History of plug-in hybrids

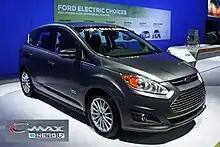
The Ford C-Max Energi was released in the U.S. in October 2012.

Sales of plug-in hybrid cars in the Netherlands during 2012 have been notable, as PHEV sales took the lead over all-electric cars during the first nine months of 2012. In addition to the Opel Ampera ranking as the best selling electric-drive car with 1,927 units sold during 2012, the Prius Plug-in Hybrid ranks second, with 610 units sold between June and September 2012, and the Chevrolet Volt ranks third with 205 units sold during the first months of the year. Adding 134 Fisker Karmas sold during 2012, the group of plug-in hybrid cars leads the Dutch market with 2,876 units sold during the first nine months of 2012, representing more than 80% of passenger EV sales in the country during this period. , the Nissan Leaf was the top selling all-electric car in the country, with 163 units sold during the year, and a total of 457 units sold in the Netherlands since their introduction in mid-2011.